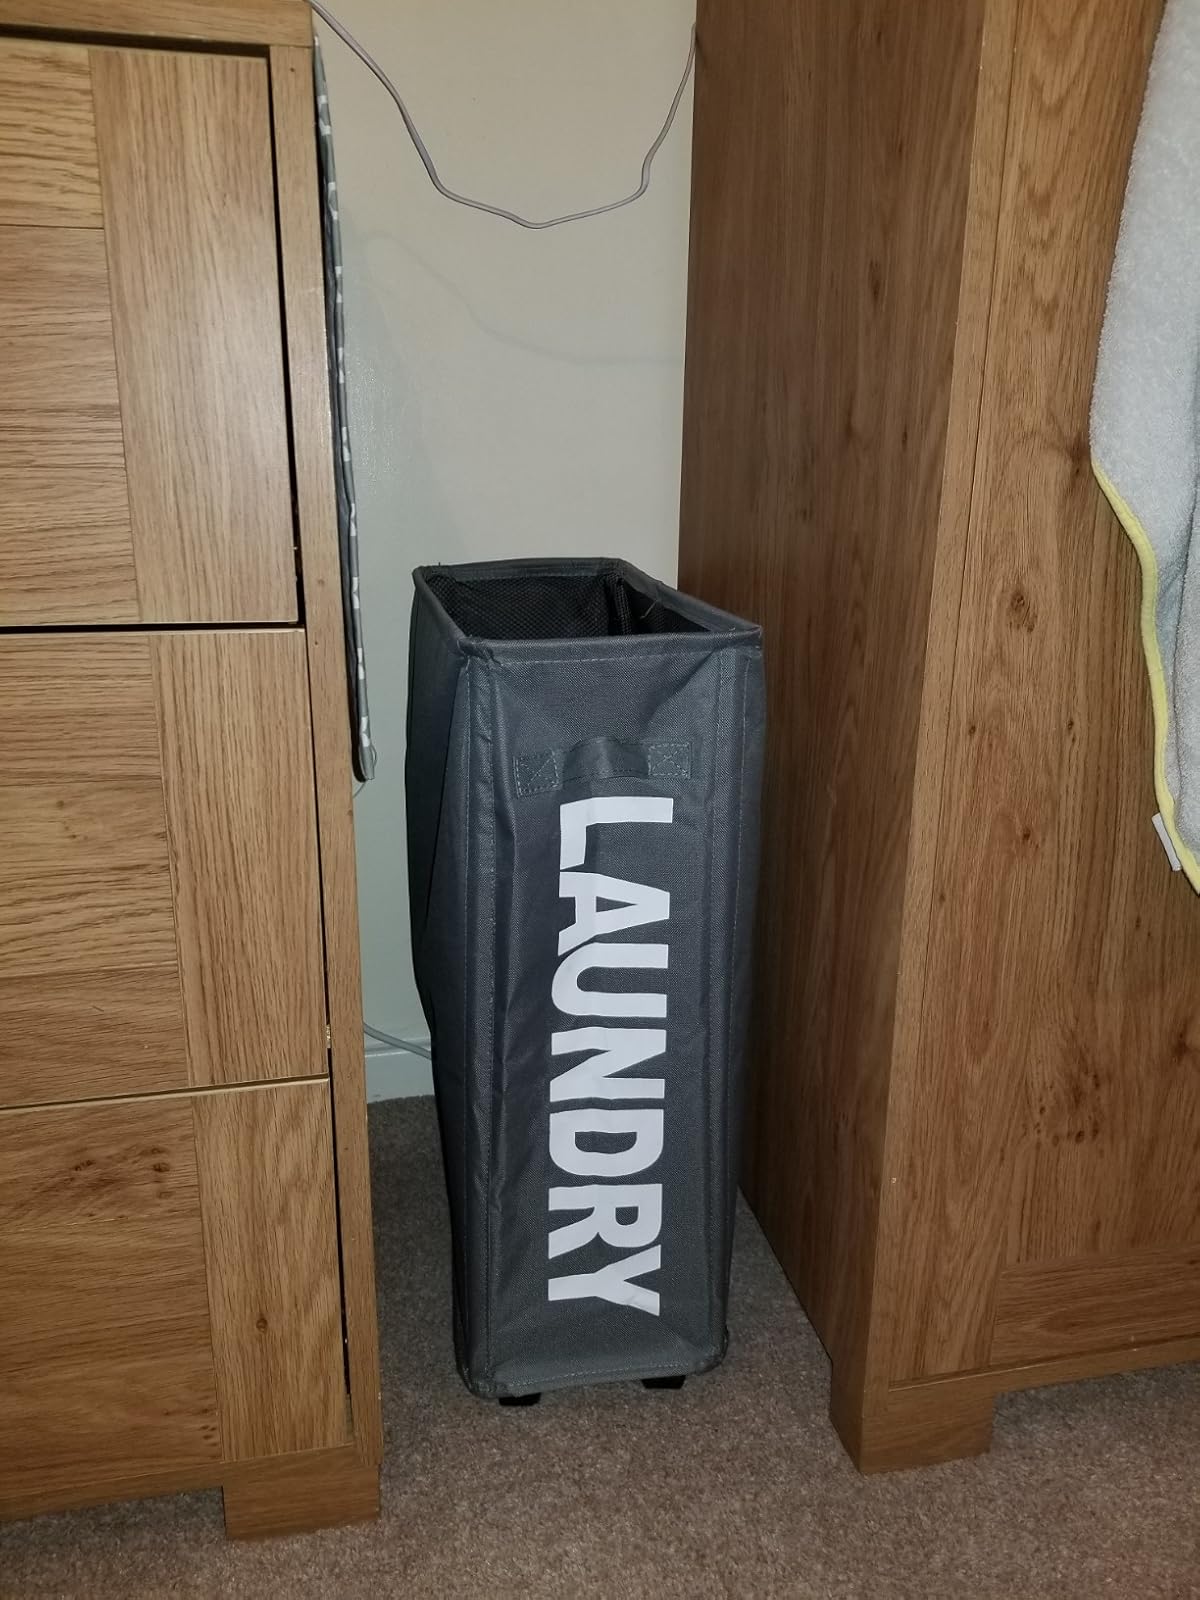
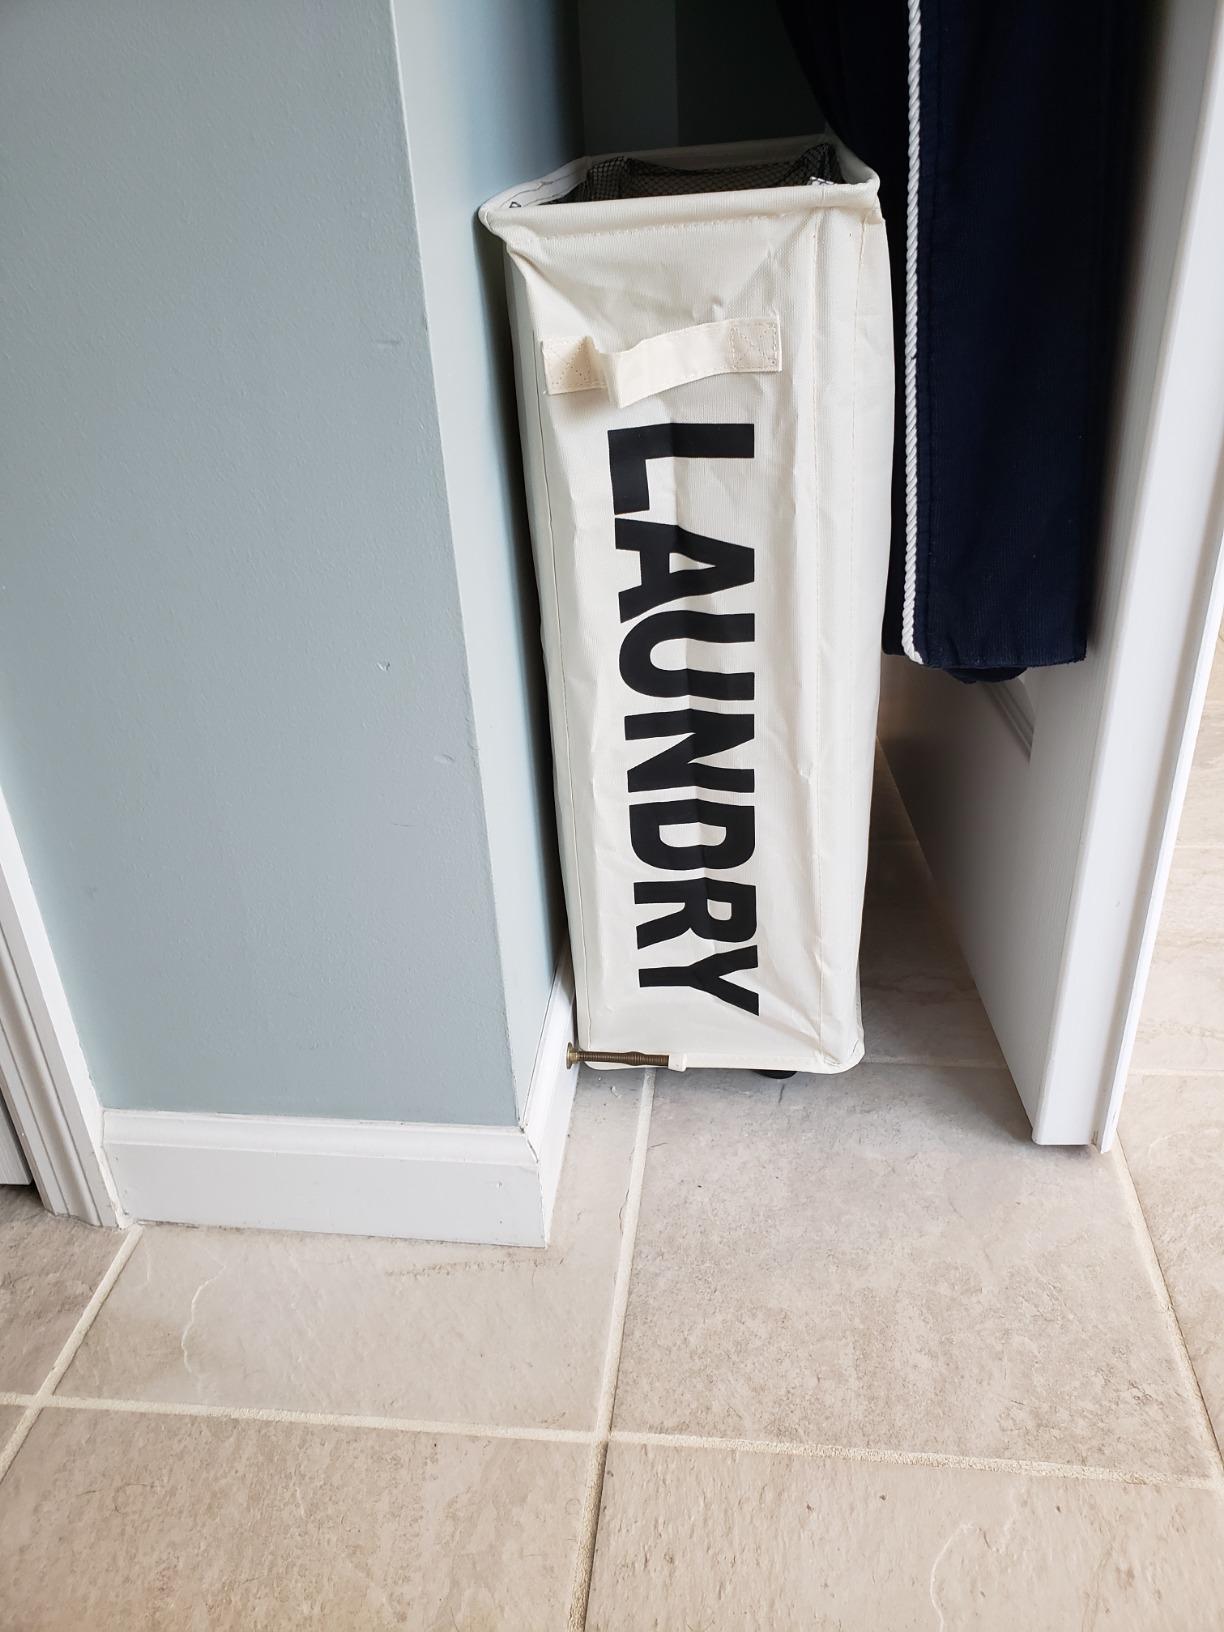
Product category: items_hamper
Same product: no